Elisabeth Boisen

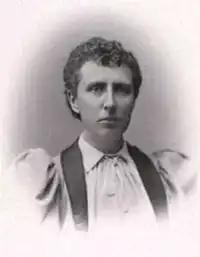
Elisabeth Boisen ca. 1880

Ane Elisabeth Susette Boisen (21 April 1850 – 7 July 1919) was a Danish composer.